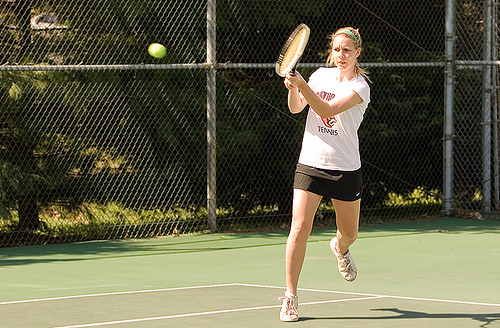
một nữ vận động viên tennis đang đưa vợt lên để đánh bóng